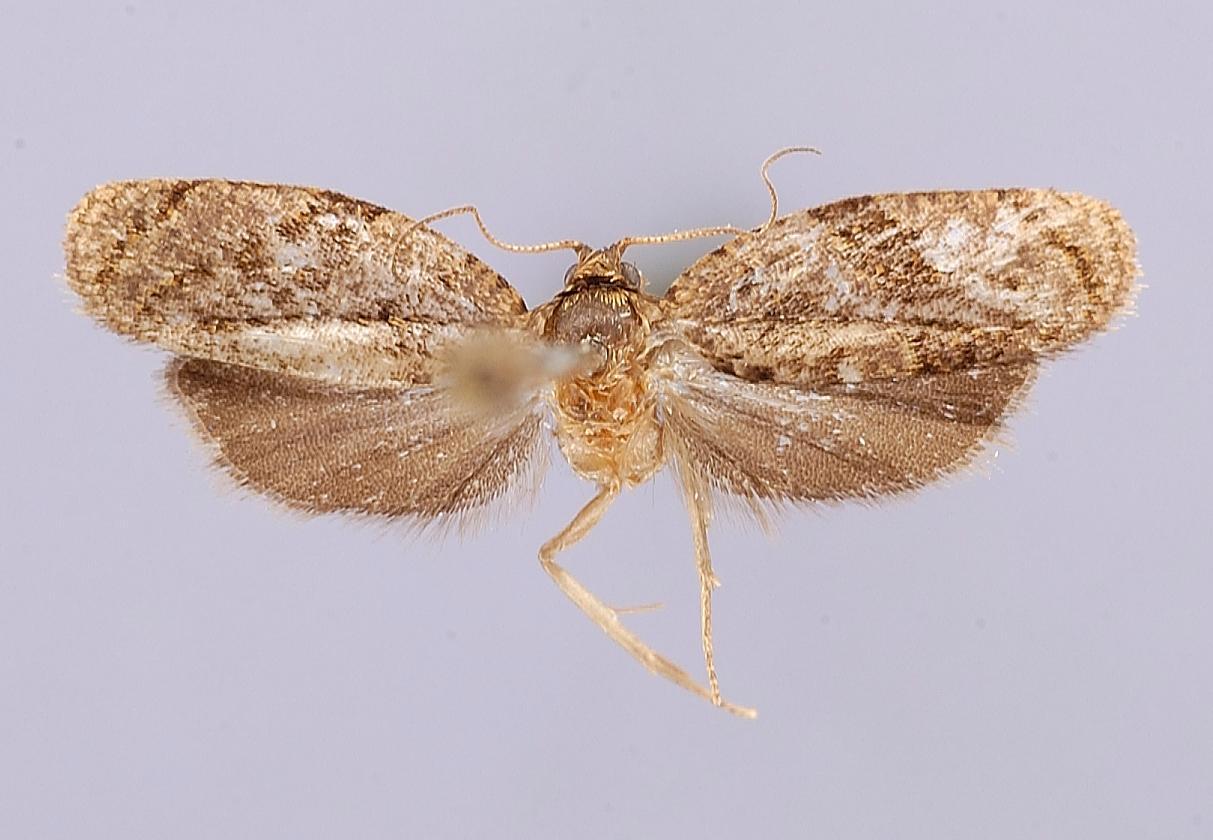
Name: Dichelopa paragnoma
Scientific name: Dichelopa paragnoma Clarke, 1986
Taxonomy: Animalia, Arthropoda, Insecta, Lepidoptera, Tortricidae
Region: J. Clarke
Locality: Hiva Oa, Puamau, Marquesas Islands, French Polynesia, France
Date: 8 Feb 1968